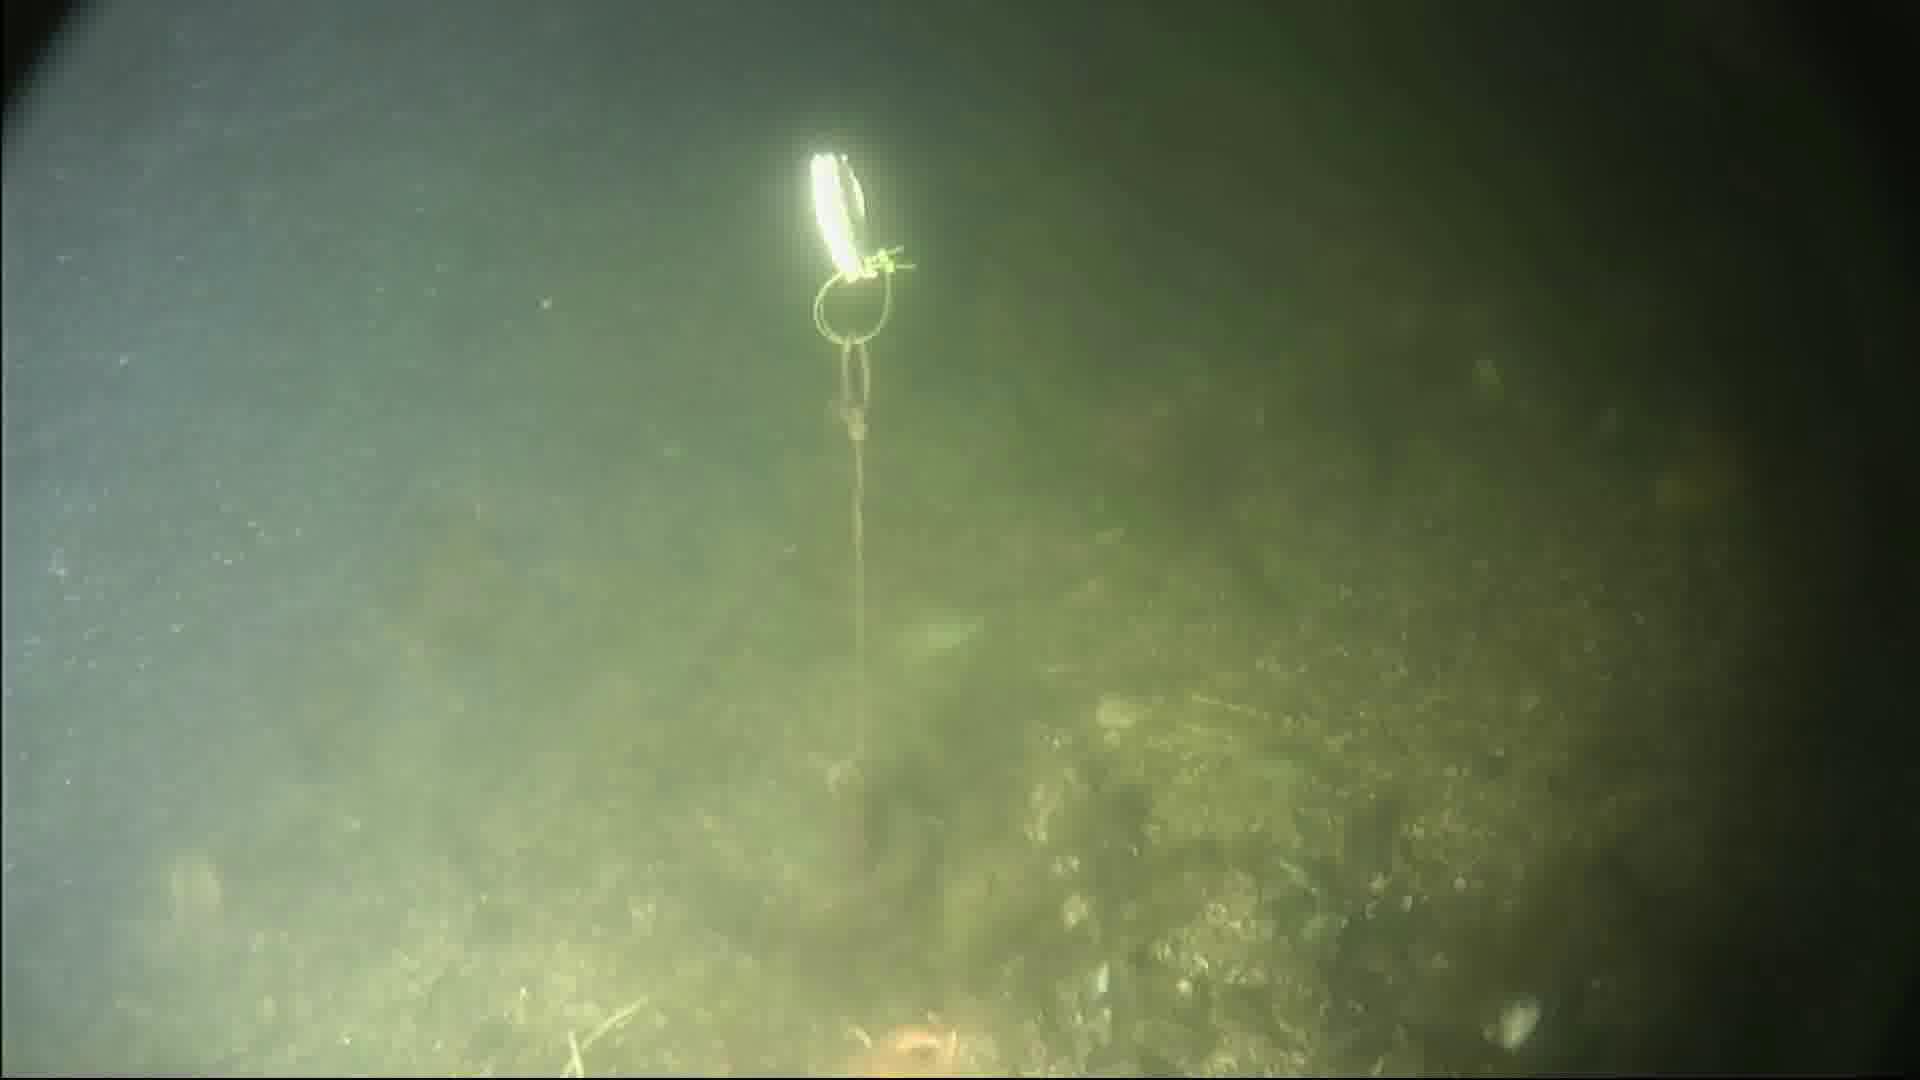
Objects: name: starfish
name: crab